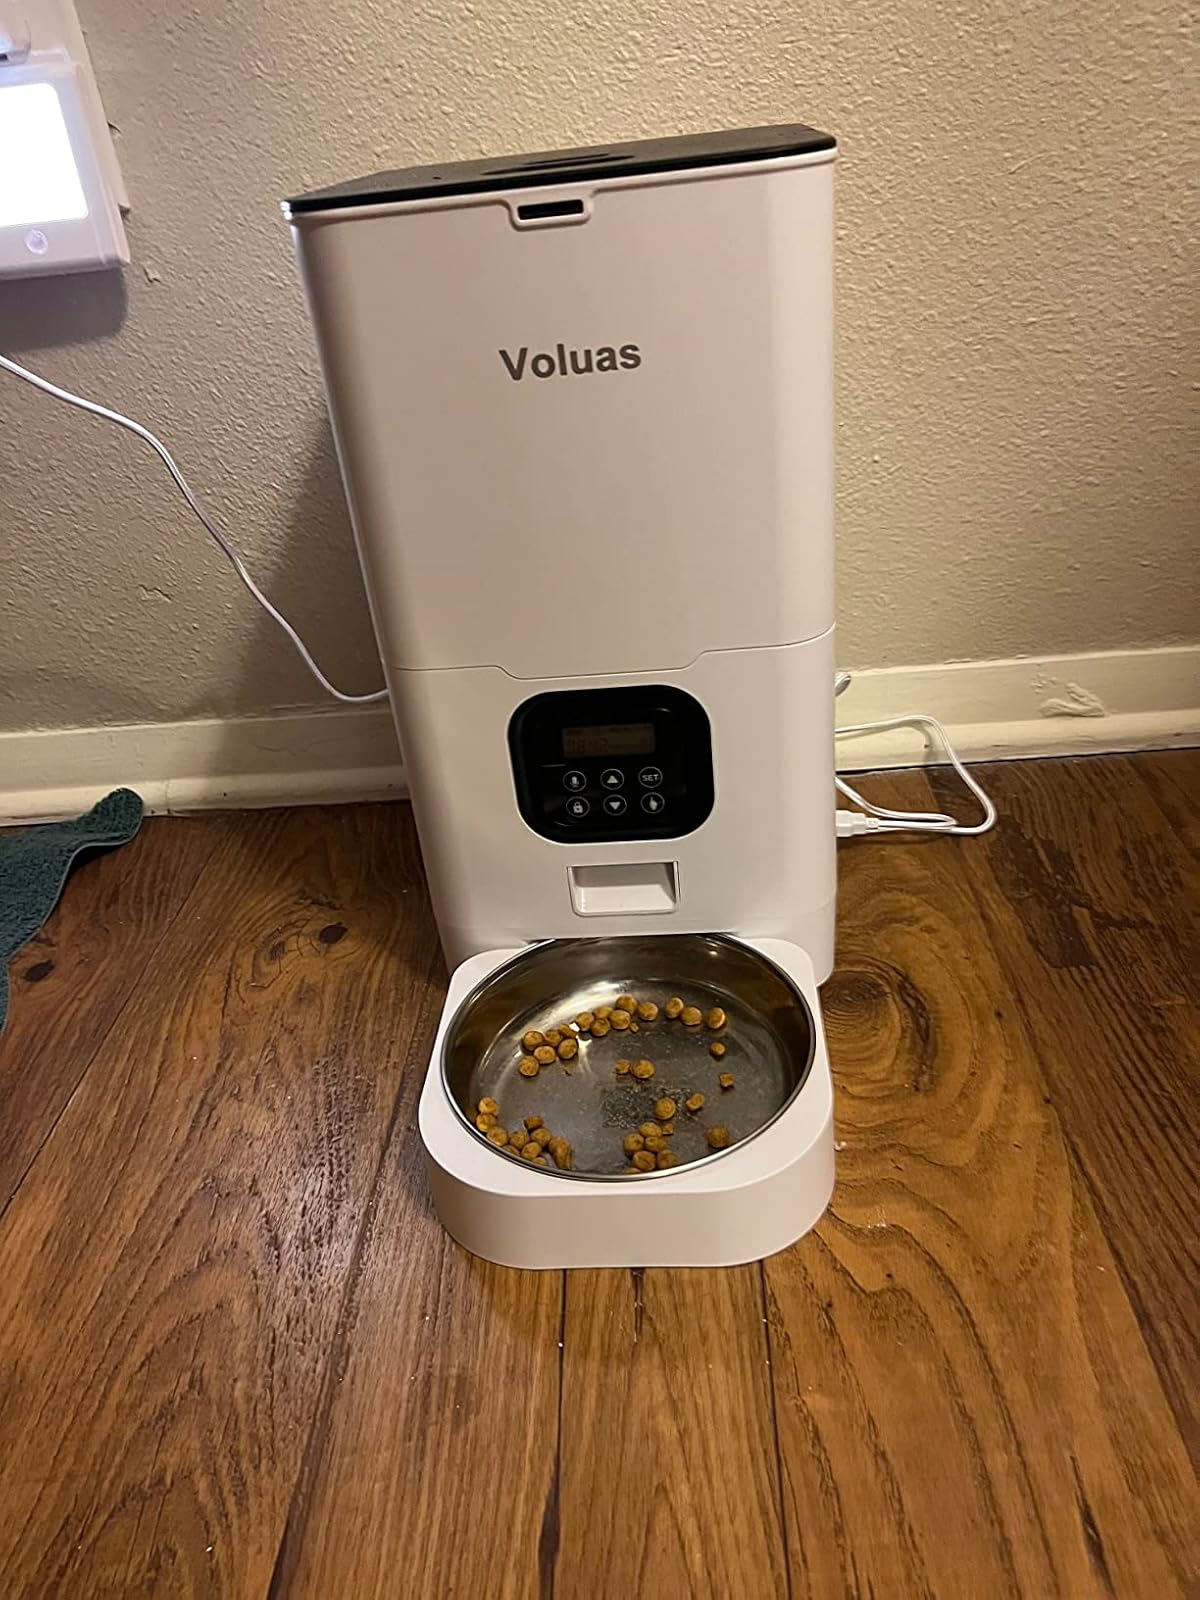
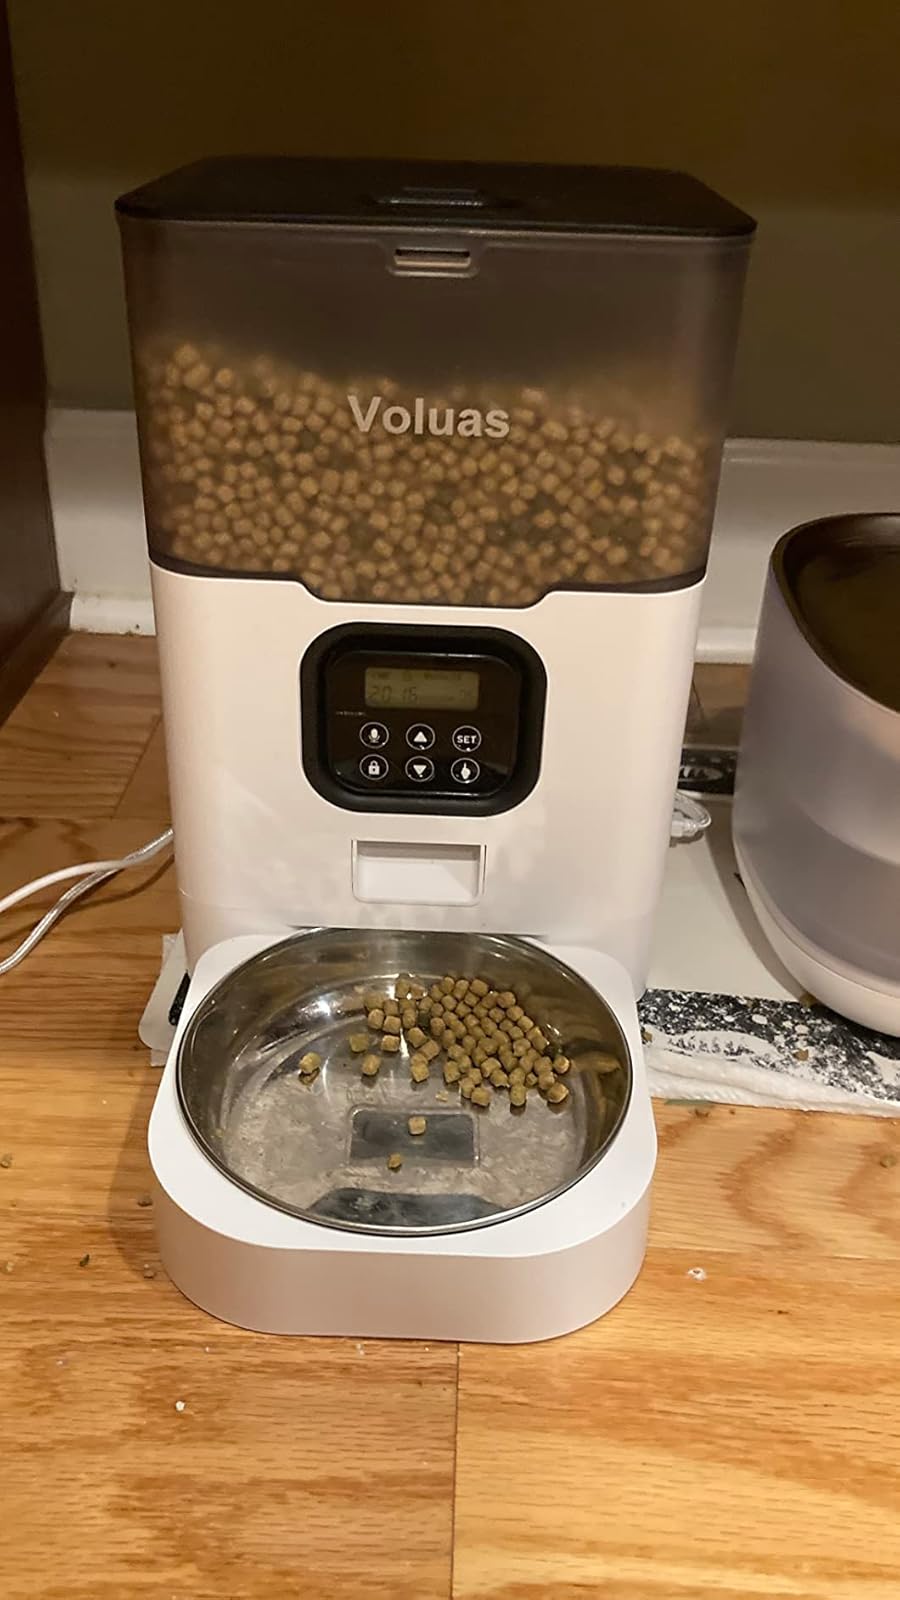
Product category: items_feeder
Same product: no